Dudley Boyz

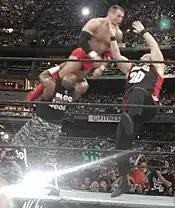
D-Von (left) and Bubba Ray (right) performing the "Dudley Death Drop" on Lance Storm.

They continued competing in the tag team division until all three Dudleys were drafted/traded over to SmackDown! in March 2004, Bubba Ray and D-Von aligned with Paul Heyman and feuded with The Undertaker. They were also billed from New York City instead of Dudleyville. In June of that year, they won the SmackDown! brand's WWE Tag Team Championship, making them the first team to hold both sets of tag team titles in WWE history. By July, the Dudleys were helping Spike win matches by interfering in his favor, which Spike seemed to dislike at first, only to reveal his hand as the "boss" of the outfit after they helped him take the WWE Cruiserweight Championship from Rey Mysterio. Their final appearance of 2004 as members of the WWE roster was on the November 4 episode of "SmackDown!" where they were taken out by the Big Show.